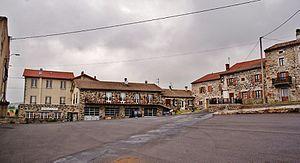
Place du Village
Saint-Haon est une commune française située dans le département de la Haute-Loire en région Auvergne-Rhône-Alpes.